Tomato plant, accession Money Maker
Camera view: vertical (180 deg); turntable rotation: 240 degrees
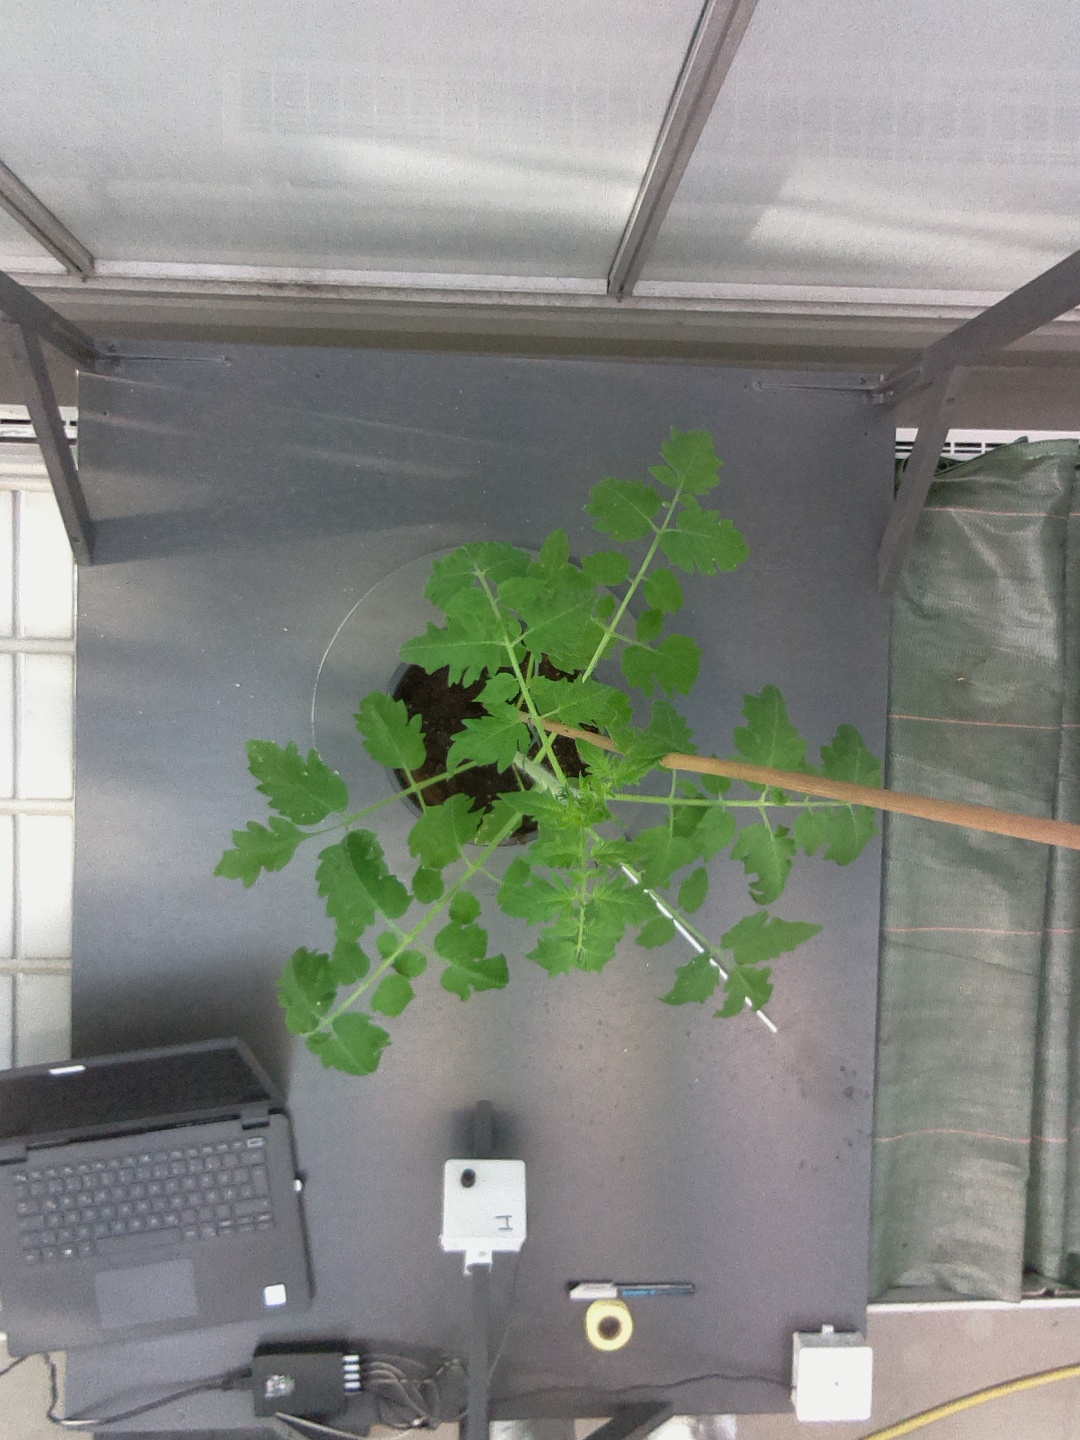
BBCH growth stage 14: 8 of true leaves visible